Space and survival

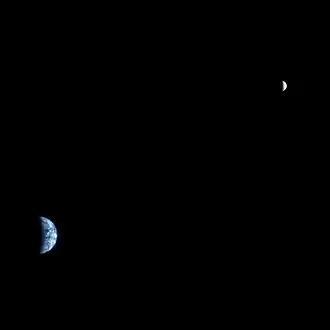
Earth and the Moon viewed from Mars's orbit

Space and survival is the idea that the long-term survival of the human species and technological civilization requires the building of a spacefaring civilization that utilizes the resources of outer space, and that not doing this might lead to human extinction. A related observation is that the window of opportunity for doing this may be limited due to the decreasing amount of surplus resources that will be available over time as a result of an ever-growing population.